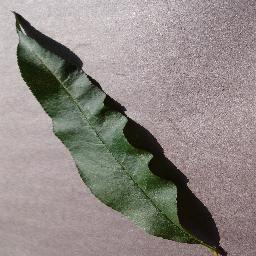
Label: Peach___healthy